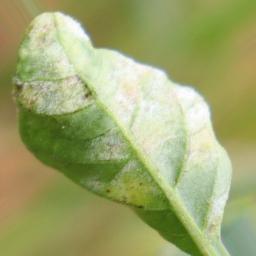
Label: cercospora